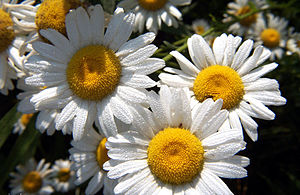
Margueritruten
Margueritblomster, som ruten er navngivet efter
Margueritruten er en turistrute for bilister, som er lagt således, at man følger landets smukkeste vejstrækninger og undervejs passerer ca. 200 af Danmarks mest kendte seværdigheder og attraktioner. Ruten er opkaldt efter dronningens yndlingsblomst, og derfor er ruten markeret med brune skilte med margueritblomsten.